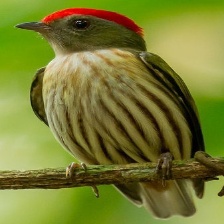
Species: STRIPPED MANAKIN
Scientific name: MACHAEROPTERUS REGULUS